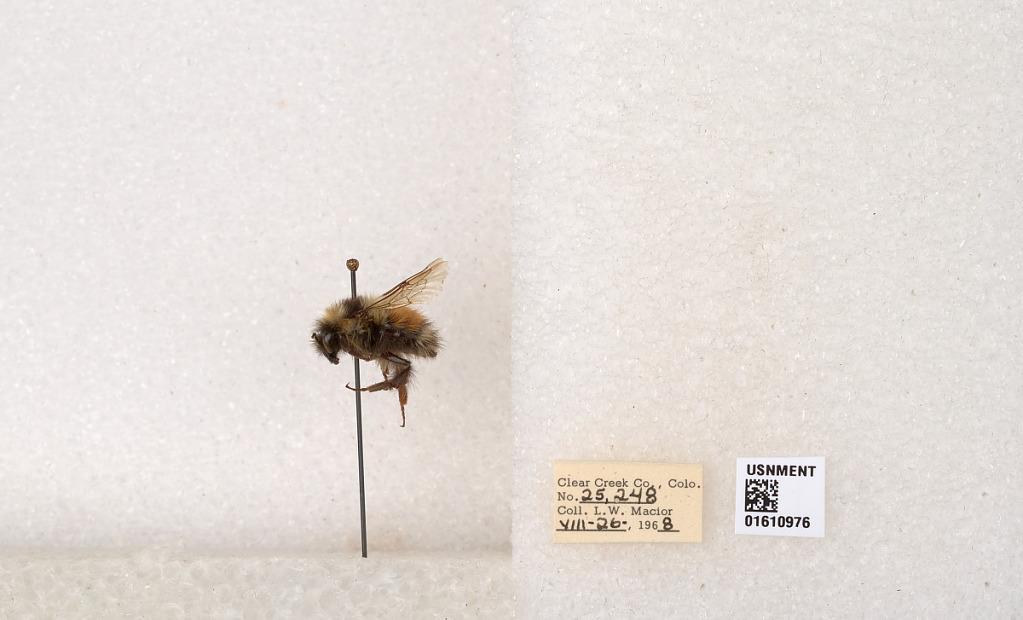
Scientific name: Bombus (Pyrobombus) sylvicola Kirby
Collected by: L. Macior
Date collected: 1968-8-26
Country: United States
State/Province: Colorado
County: Clear Creek
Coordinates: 39.6891, -105.644